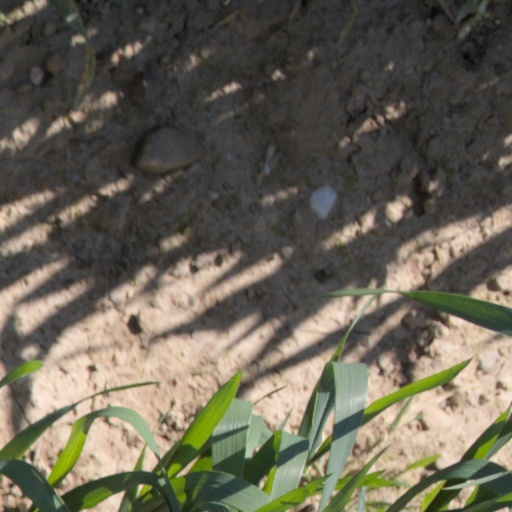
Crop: wheat